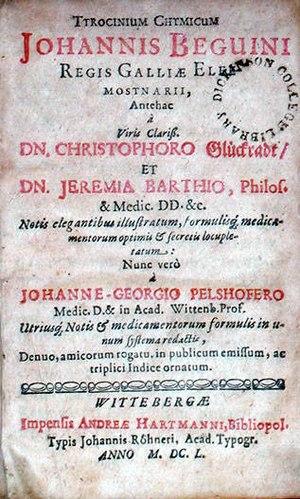
Tyrocinium chymicum est constitué d'une série de cours de chimie publiée en latin par Jean Béguin en 1610.